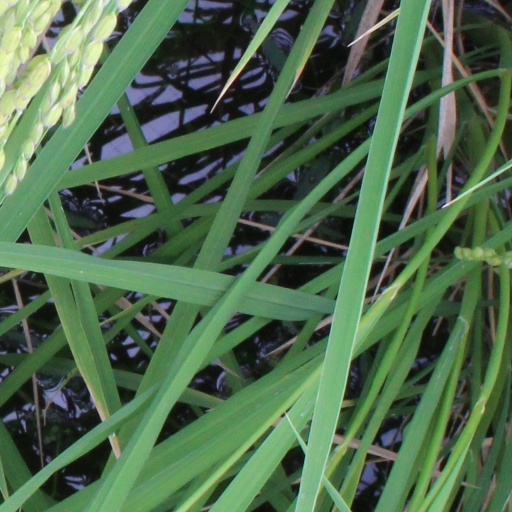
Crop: rice